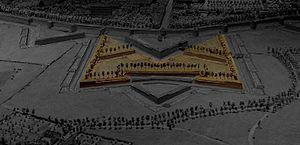
Sur le plan-relief de Tournai, un ouvrage à cornes projeté devant une demi-lune.